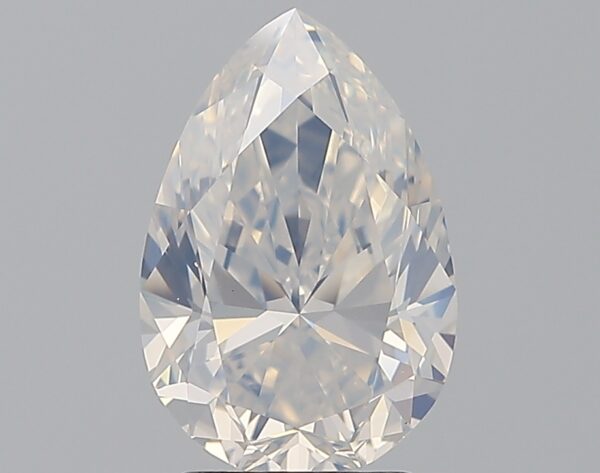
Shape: pear
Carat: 2.5
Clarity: SI1
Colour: FANCY
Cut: VG
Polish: EX
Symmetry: EX
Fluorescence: SL
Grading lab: IGI
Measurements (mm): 10.94 x 7.39 x 4.71